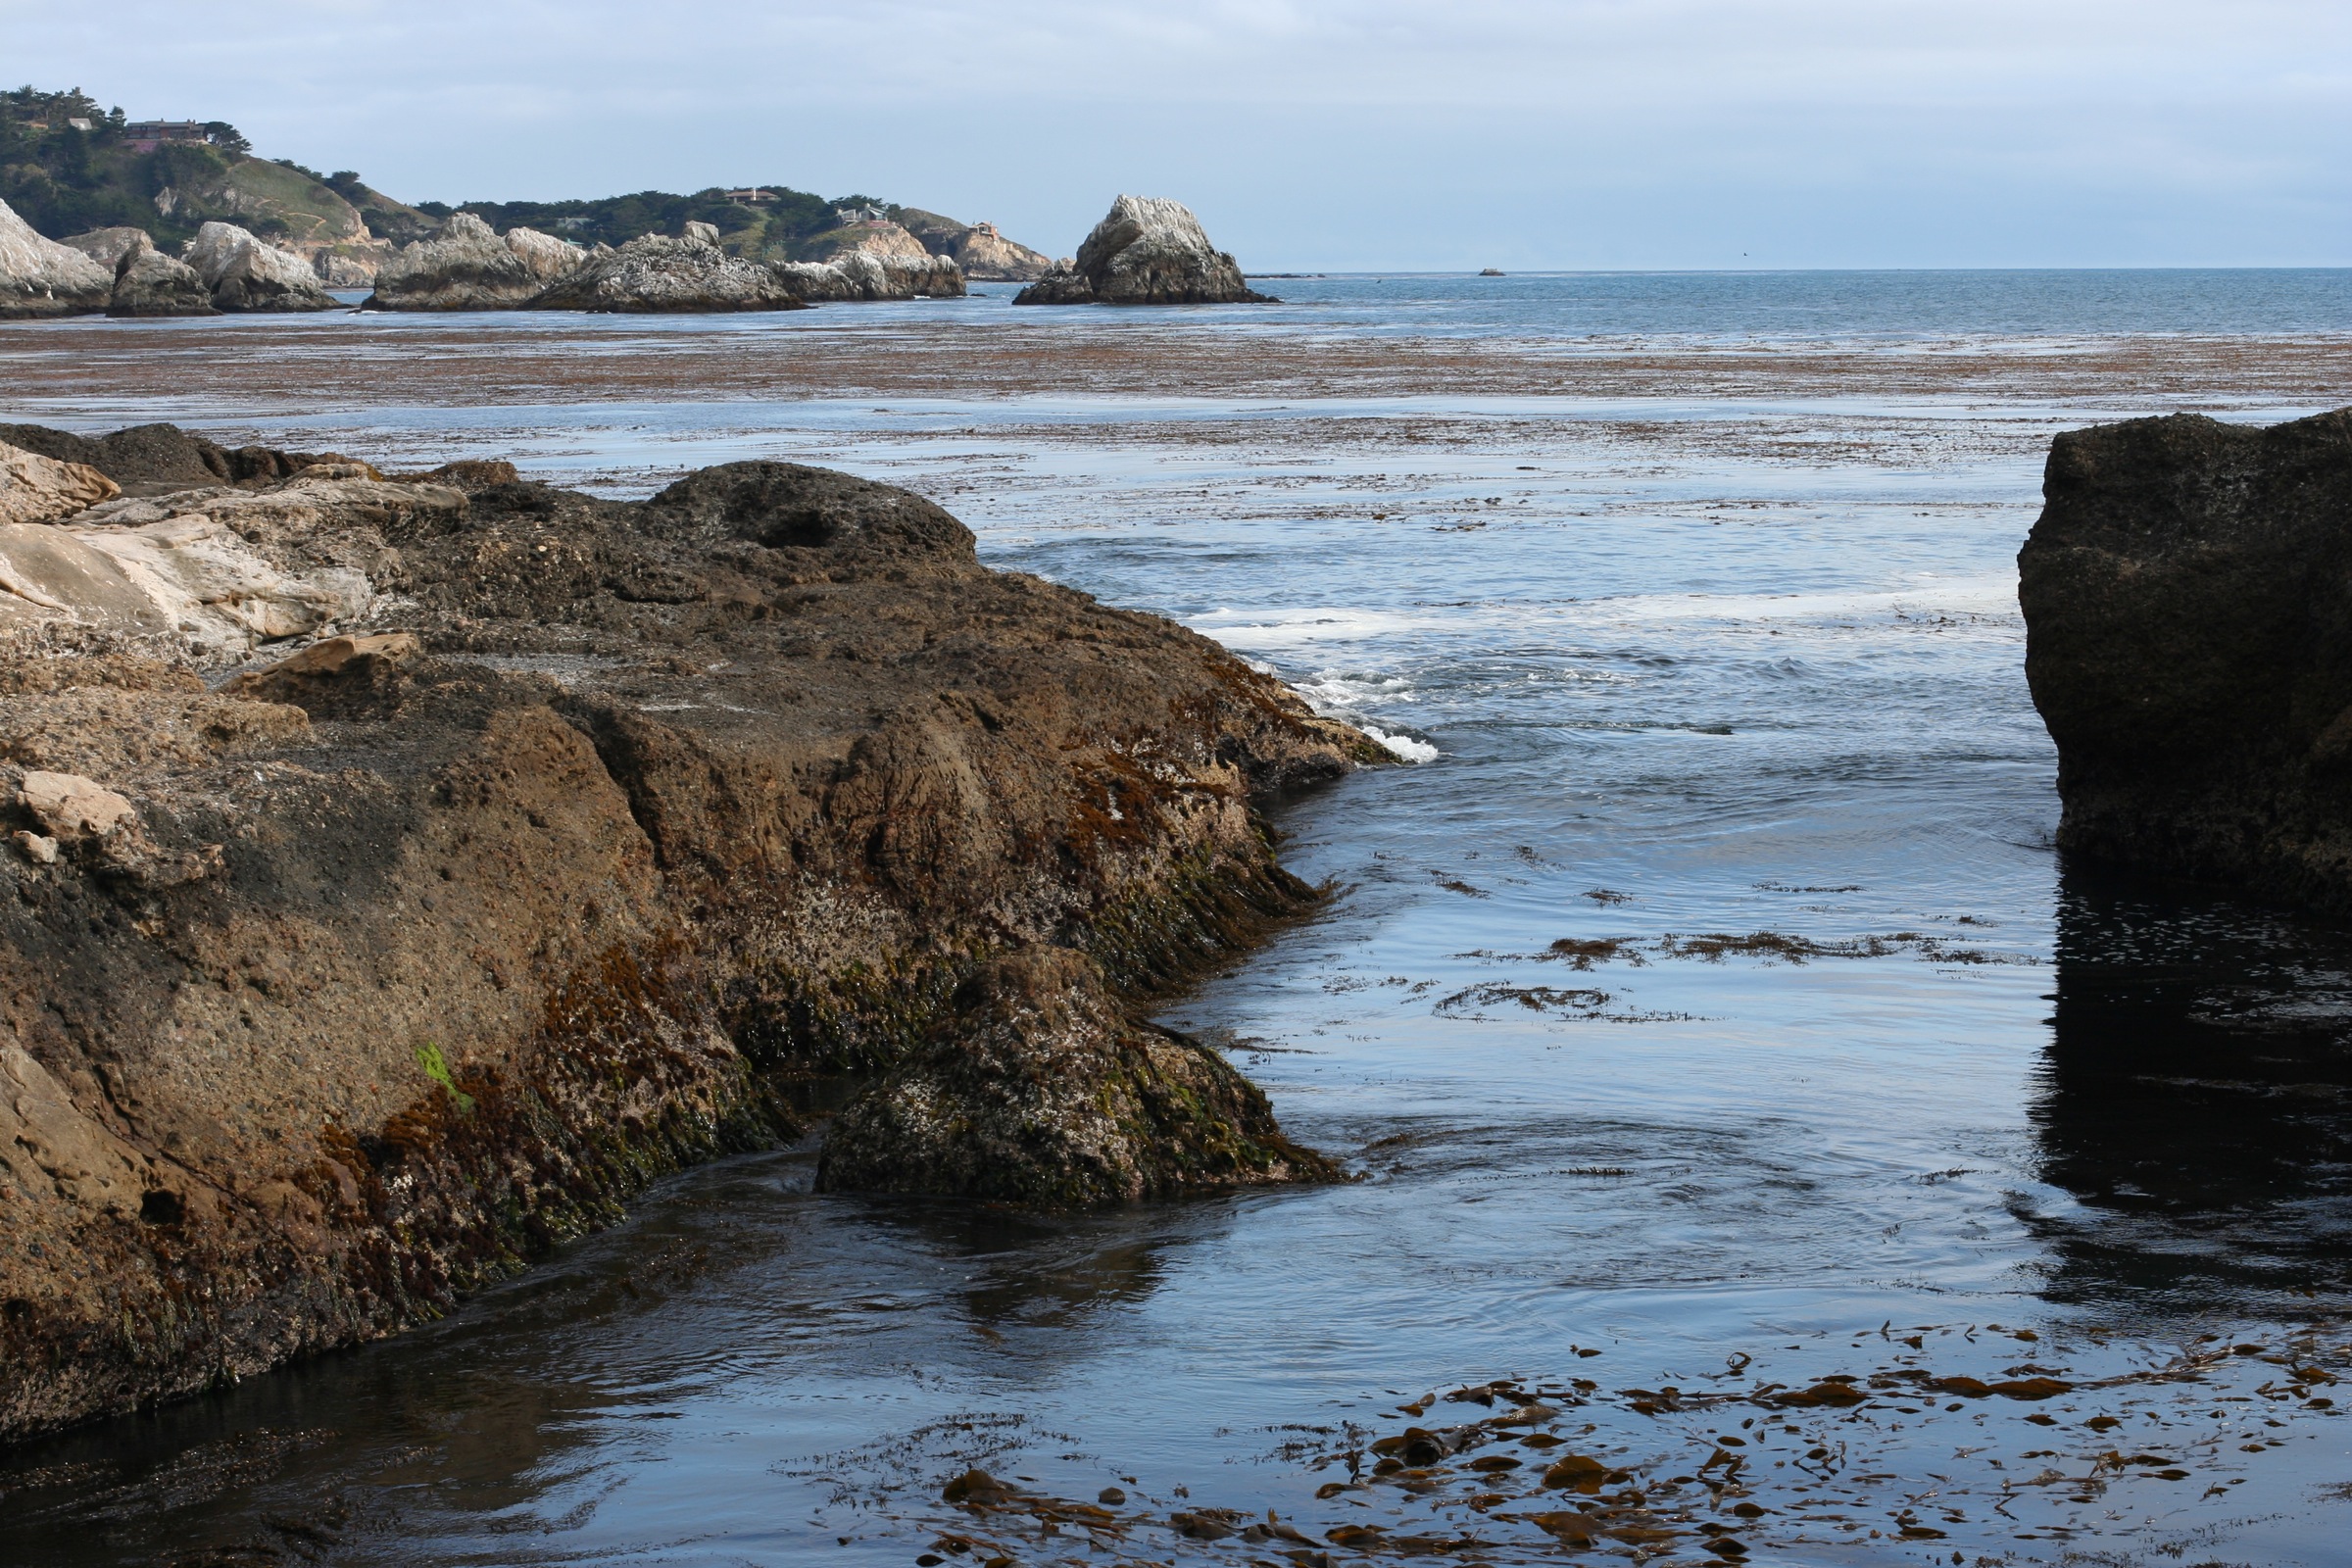
beach, landscape, sea, coast, water, nature, rock, ocean, horizon, shore, wave, cliff, cove, bay, terrain, material, body of water, geology, nmc2009, pointlobos, cape, landform, geographical feature, wind wave